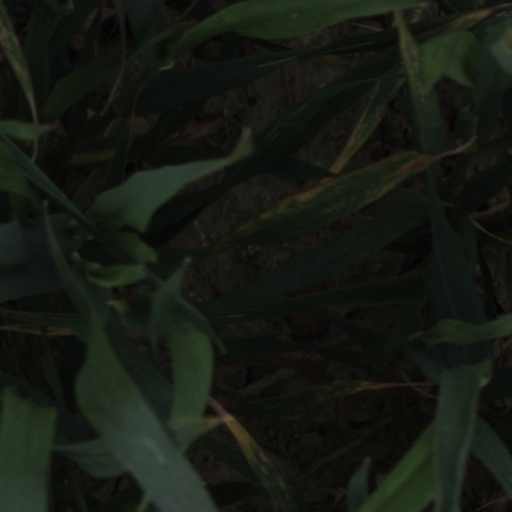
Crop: wheat